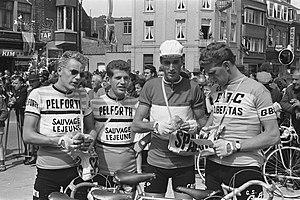
Jan Janssen, Dick Enthoven, Ab Geldermans et Huub Zilverberg lors du départ de la 5e étape du Tour de France 1963 à Rouen.